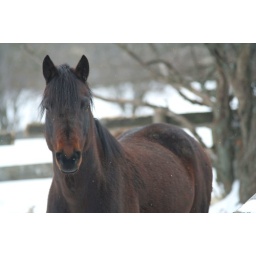
brown horse in snow